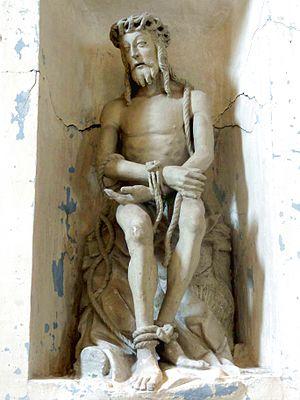
Statuette du Christ aux liens, pierre, XVIe siècle.
L'église Saint-Caprais-et-Saint-Vincent est une église catholique paroissiale située à Auger-Saint-Vincent, dans l'Oise, en France. Ses origines remontent au moins aux années 930 / 940, quand Raoul II de Vexin donne le patronage de la cure au prieuré Saint-Arnoul de Crépy-en-Valois. Une petite église romane est construite au premier quart du XIIᵉ siècle, et des éléments de sa nef et de son chœur sont englobées dans la construction actuelle. À partir du milieu du XIIᵉ siècle et jusqu'au début du XIIIᵉ siècle, puis à la fin du XVᵉ siècle et au milieu du XVIᵉ siècle, l'église est agrandie à six reprises, et le plus souvent, les adjonctions ne portent que sur une seule travée, de sorte que l'édifice actuel est d'une complexité déconcertante. À l'extérieur, il offre toutefois une image assez harmonieuse, car les différentes campagnes de construction sont pour la plupart très rapprochées, si bien que les ruptures stylistiques trop évidentes sont évitées. Le clocher du milieu du XIIᵉ siècle est imposant, et coiffé d'une élégante flèche de pierre.